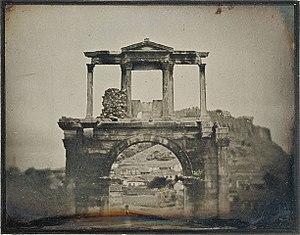
La Porte d'Hadrien est un monument d'Athènes, situé à environ 500 mètres au sud-est de l'Acropole, non loin de l'Olympiéion.